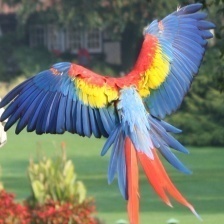
Species: SCARLET MACAW
Scientific name: ARA MACAO
ImageNet parent category: macaw